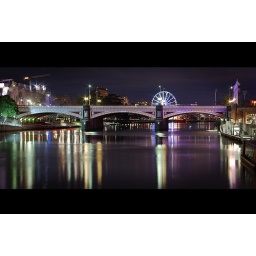
A bridge over the river Yarra.